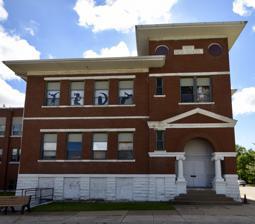
Building: Coggon Public School
Country: United States of America
Year built: 1957
United States historic place Coggon Public School U.S. National Register of Historic Places 1909 building Show map of Iowa Show map of the United States Location 408 E. Linn St. Coggon, Iowa Coordinates 42°16′51.6″N 91°31′39.5″W / 42.281000°N 91.527639°W / 42.281000; -91.527639 Area about 1 acre (0.40 ha) Built 1909, 1936, 1957 Built by A.J. Bruce, et al. Architect R.R. Mayberry W. Jay Brown N. Clifford Prall Architectural style Late 19th & 20th Century Revivals Modern Movement NRHP reference No. 16000605 Added to NRHP September 12, 2016 Coggon Public School , also known as the Coggon Center , is a historic building located in Coggon, Iowa , United States. History The chosen terminus for the community's Main Street in 1884 was its schoolhouse. A school building has remained on this property ever since. The 1890 school building was replaced by the first section of this building in 1909. Cedar Rapids architect R.R. Mayberry designed the two-story brick structure with Neoclassical styling, and A.J. Bruce was the contractor who built it. Cedar Rapids architect W. Jay Brown designed a 1936 addition in an industrial style and Des Moines architect N. Clifford Prall designed a 1957 addition in the Modern style. North Linn Community School District The school districts in Coggon, Troy Mills , and Walker were combined in 1965 to form the North Linn Community School District.  Prior to the merger the Coggon School had housed all grade levels, and after the merger it served as an elementary school . In 2011 a bond issue passed that consolidated the district's elementary program in the existing middle and high school building in Troy Mills . School operations in this building ceased that year. The building was acquired by the Coggon Area Betterment Association. Modern day It now houses retail and community service organizations in part of the building that is known as the Coggon Center.  The building was listed on the National Register of Historic Places in 2016. References